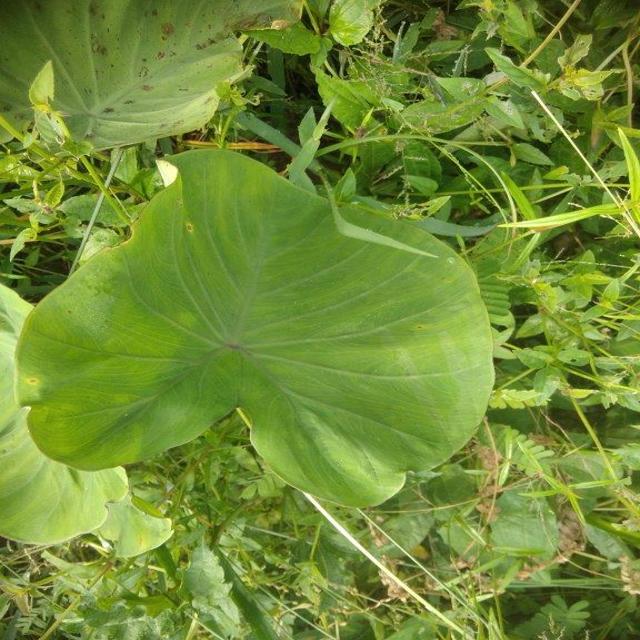
Label: Healthy